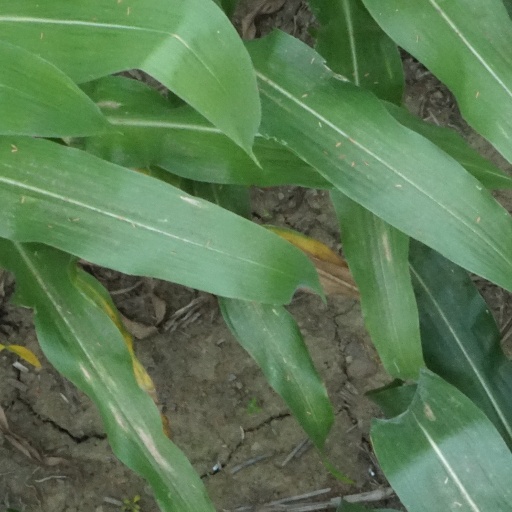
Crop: maize; corn